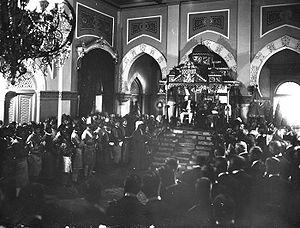
Sumatra du Nord, en indonésien Sumatera Utara, est une province d'Indonésie. Sa superficie est de 71 680 km² et sa population de 11,48 million d'habitants. Sa capitale est Medan.